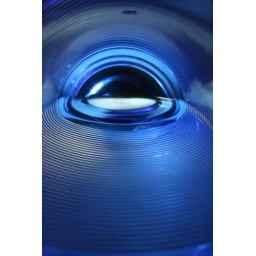
Internal view of a blue plastic drinking tumbler lying on it's side with water in it.